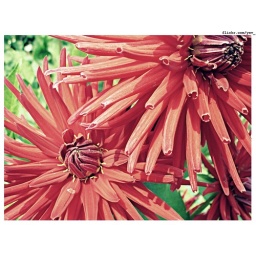
flowers in red